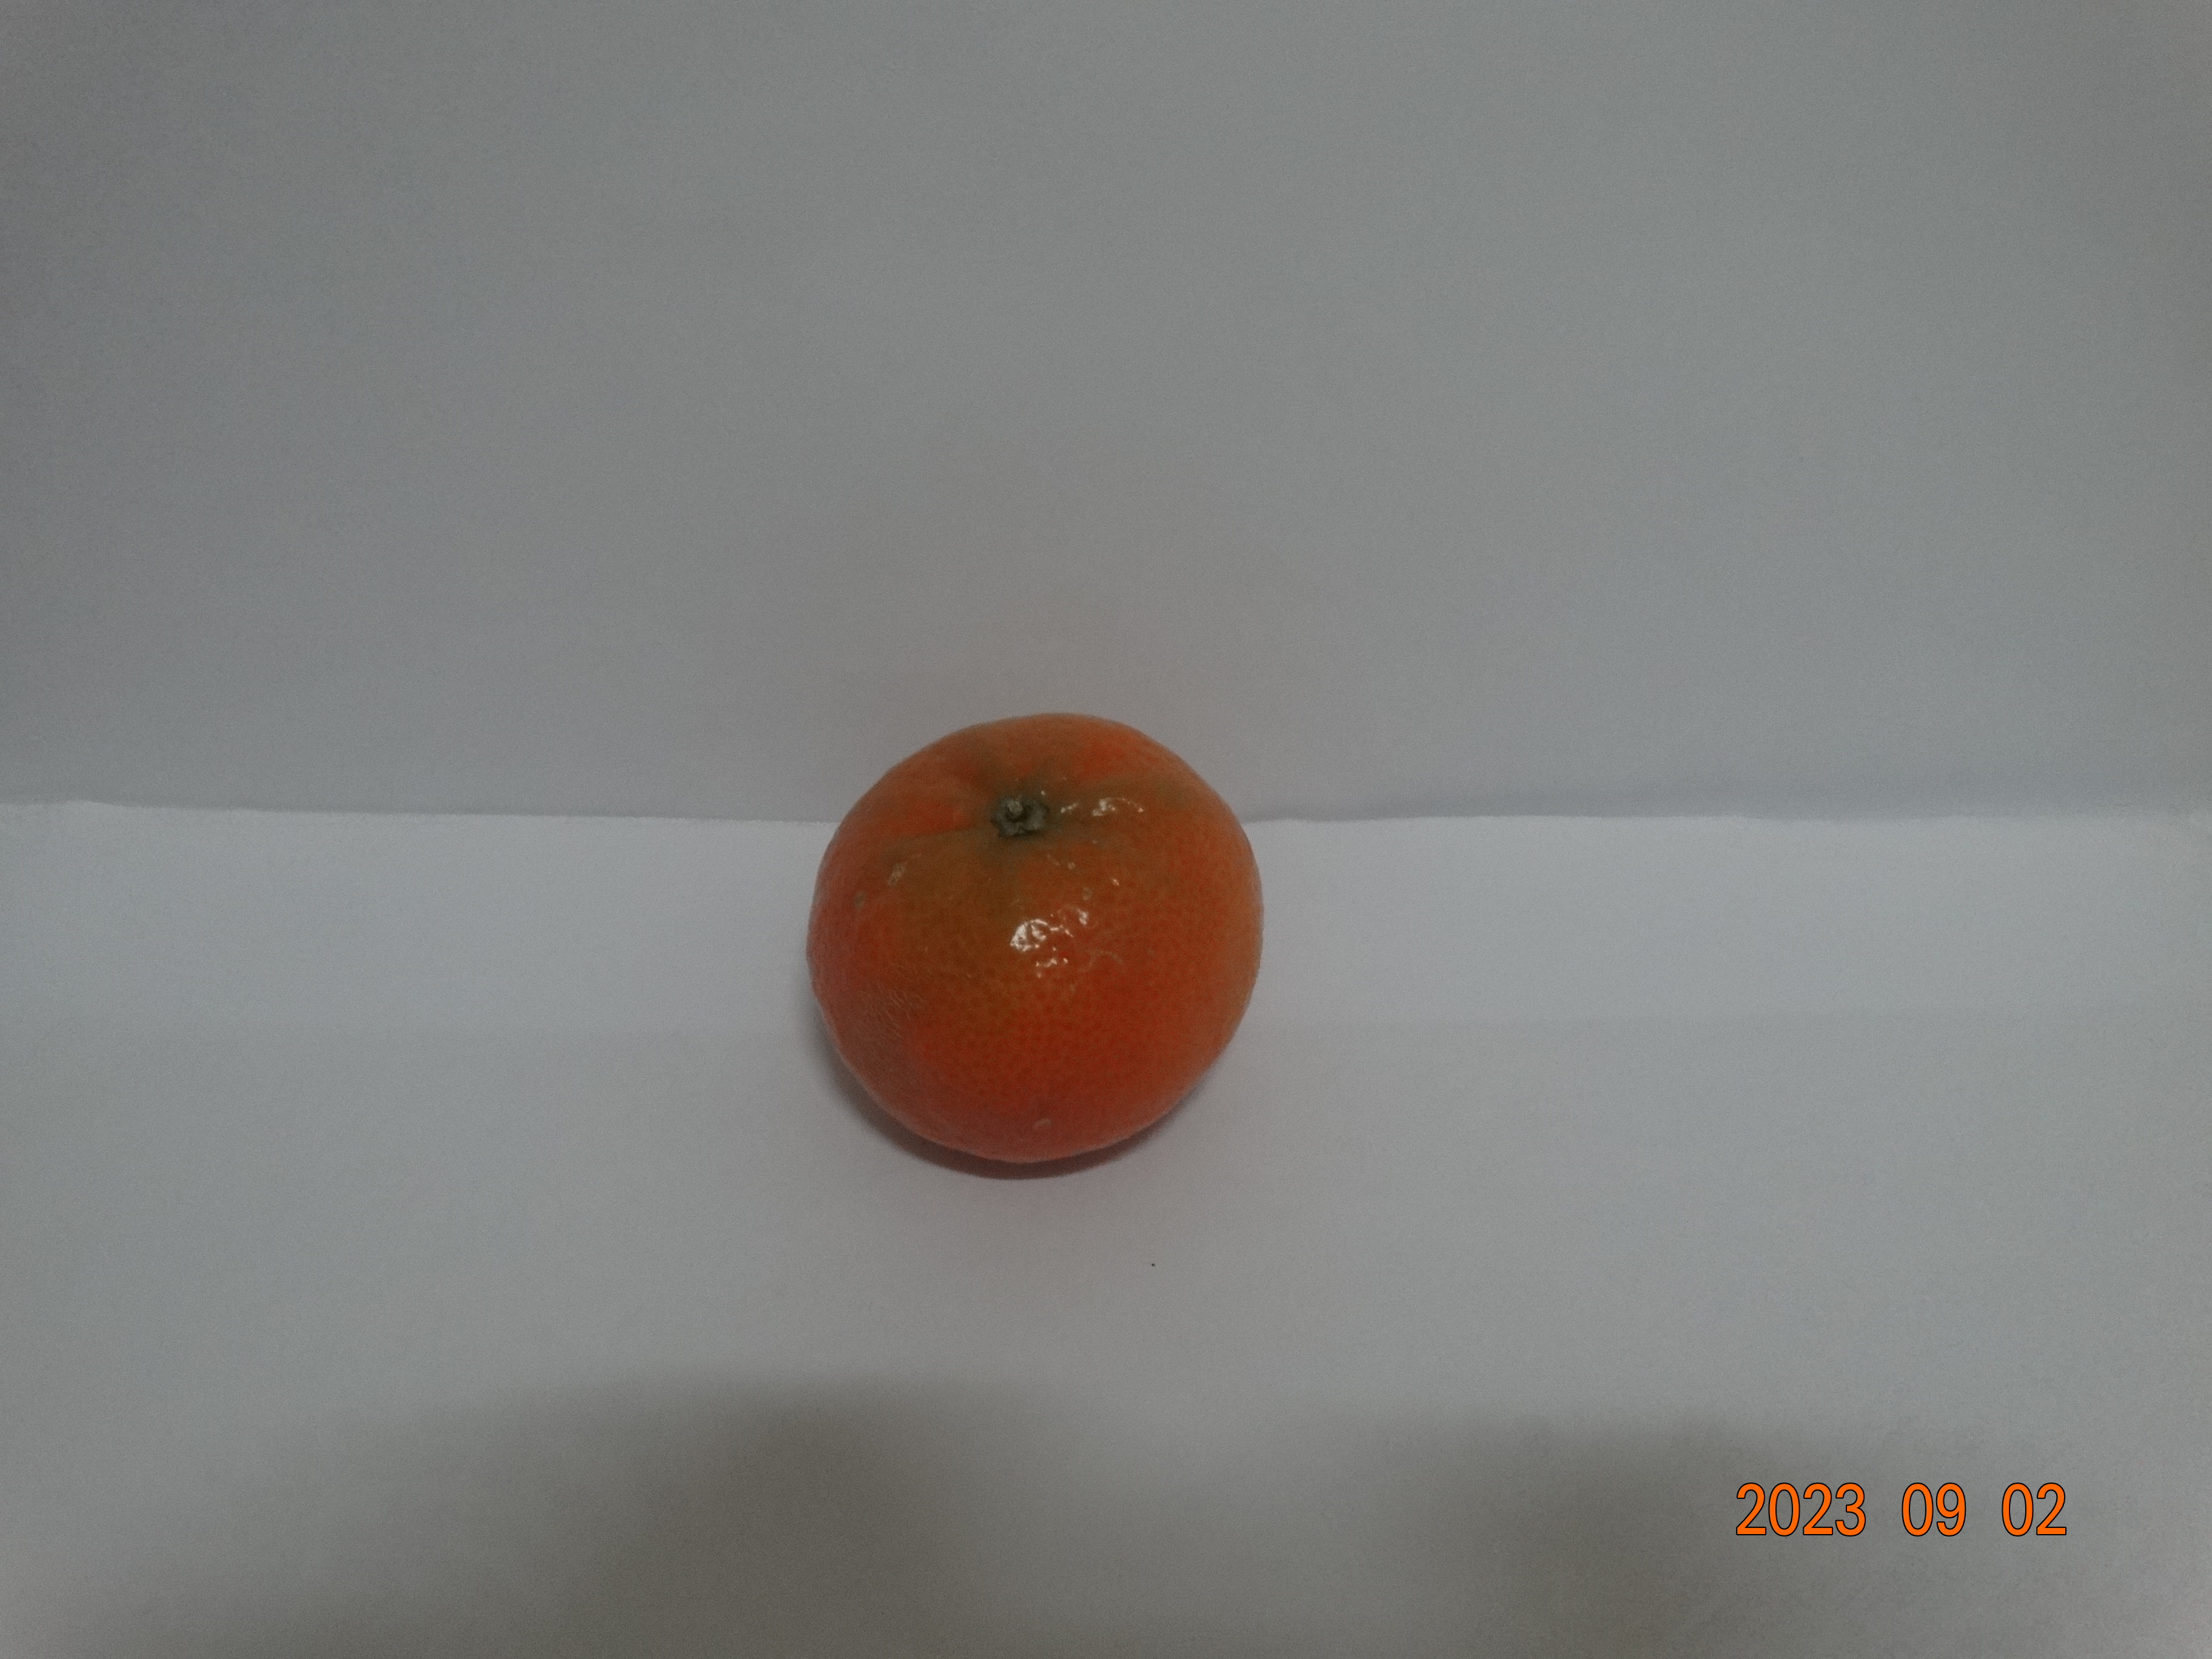
Citrus fruit variety: tangerine